Phone Swap

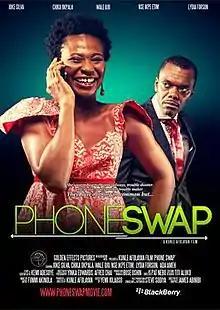
Theatrical poster

Phone Swap is a 2012 Nigerian romance comedy-drama film written by Kemi Adesoye, directed and produced by Kunle Afolayan. It stars Nse Ikpe Etim, Wale Ojo, Joke Silva, Chika Okpala, Lydia Forson and Afeez Oyetoro, and focuses on a series of events unfolding when two polar opposites accidentally exchange phones. The film was conceived after a brief from an advertising agency to create a movie that would cut across ages 15 to 45. It received 4 nominations at the 8th Africa Movie Academy Awards which includes the category Best Nigerian Film and won the award Achievement in Production Design.